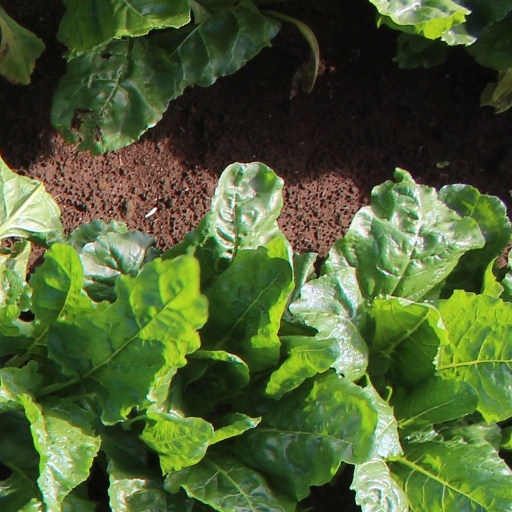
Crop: sugar beet